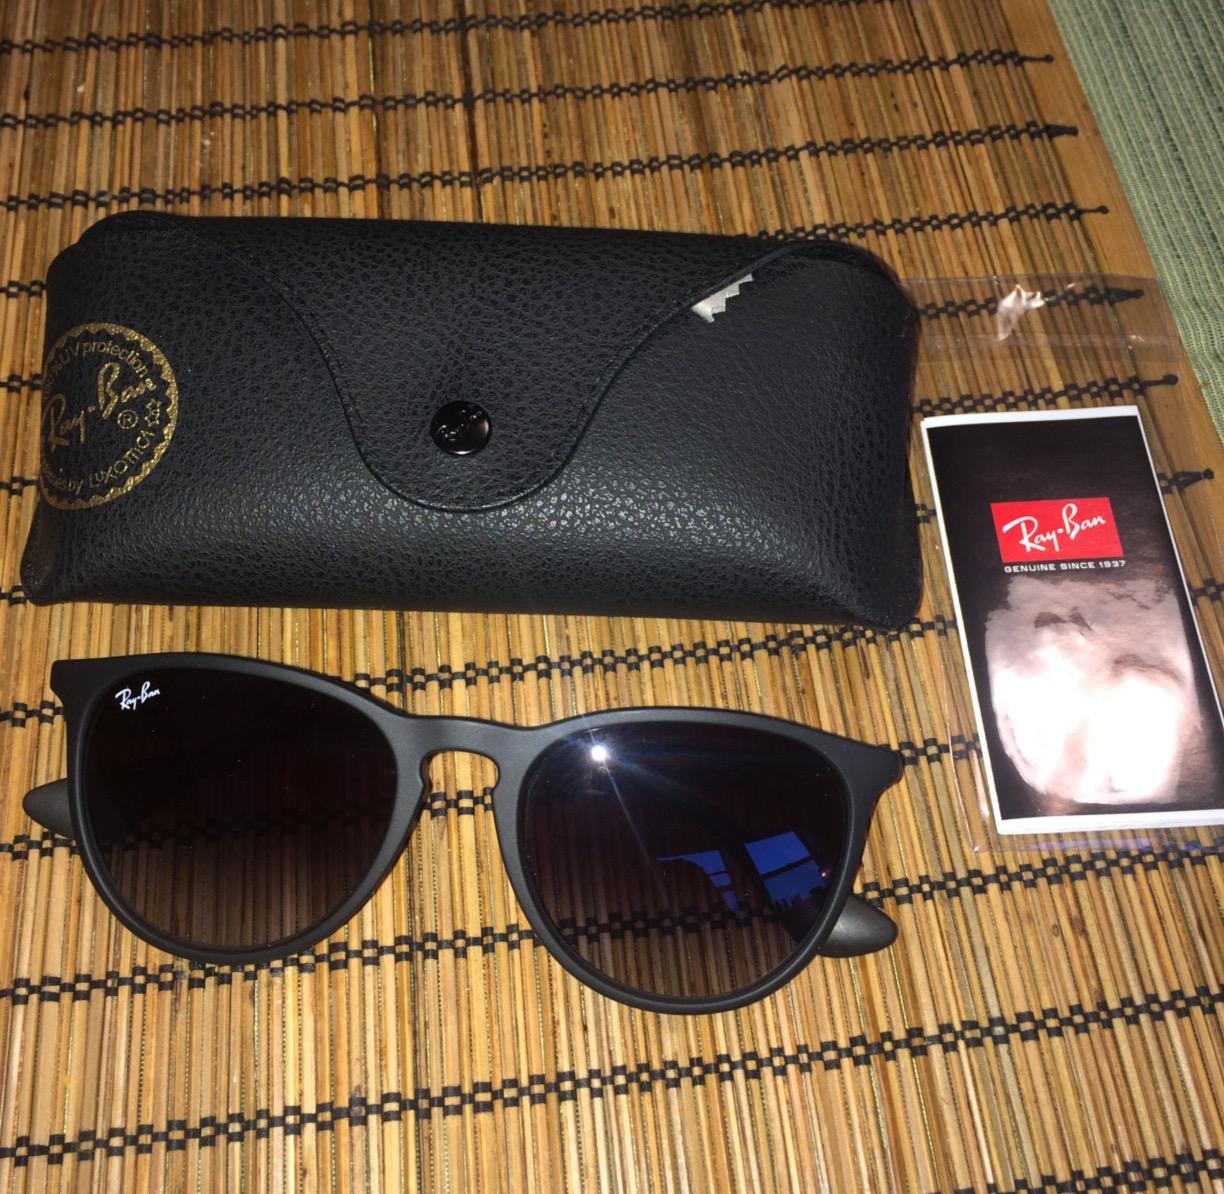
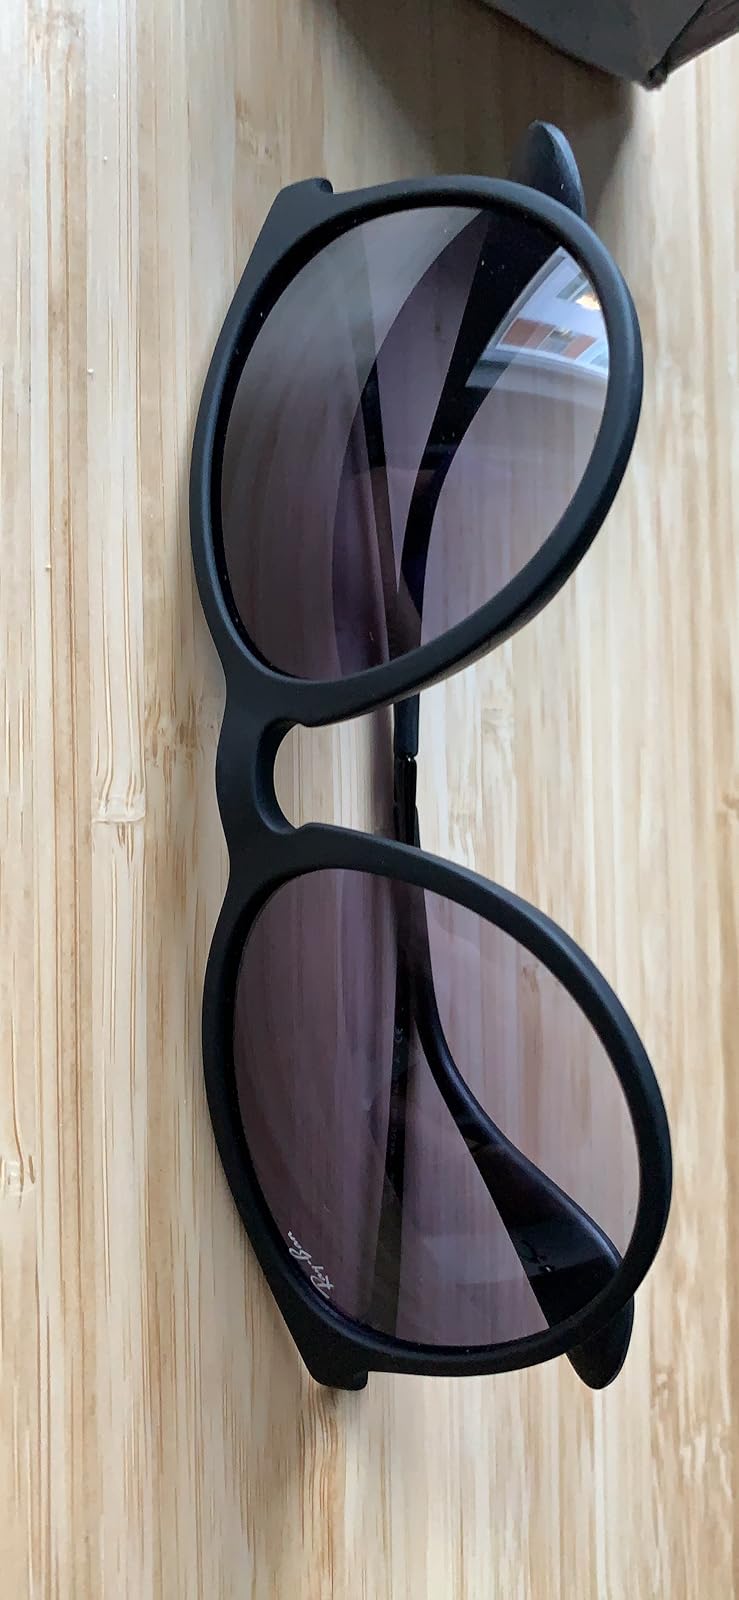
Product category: accessories_sunglasses
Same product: yes